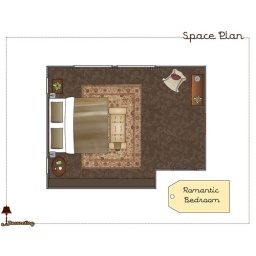
e-Decorating computer designed Master Bedroom floor plan by e-Decorating.com